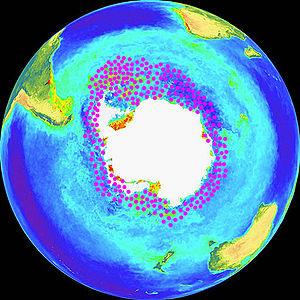
Le Krill antarctique est une espèce de krill vivant dans les eaux de l'océan Austral. Les Krills antarctiques sont des invertébrés qui, comme les crevettes, vivent en grands groupes, appelés « essaims », atteignant parfois des densités de 10 000 à 30 000 individus par mètre cube.